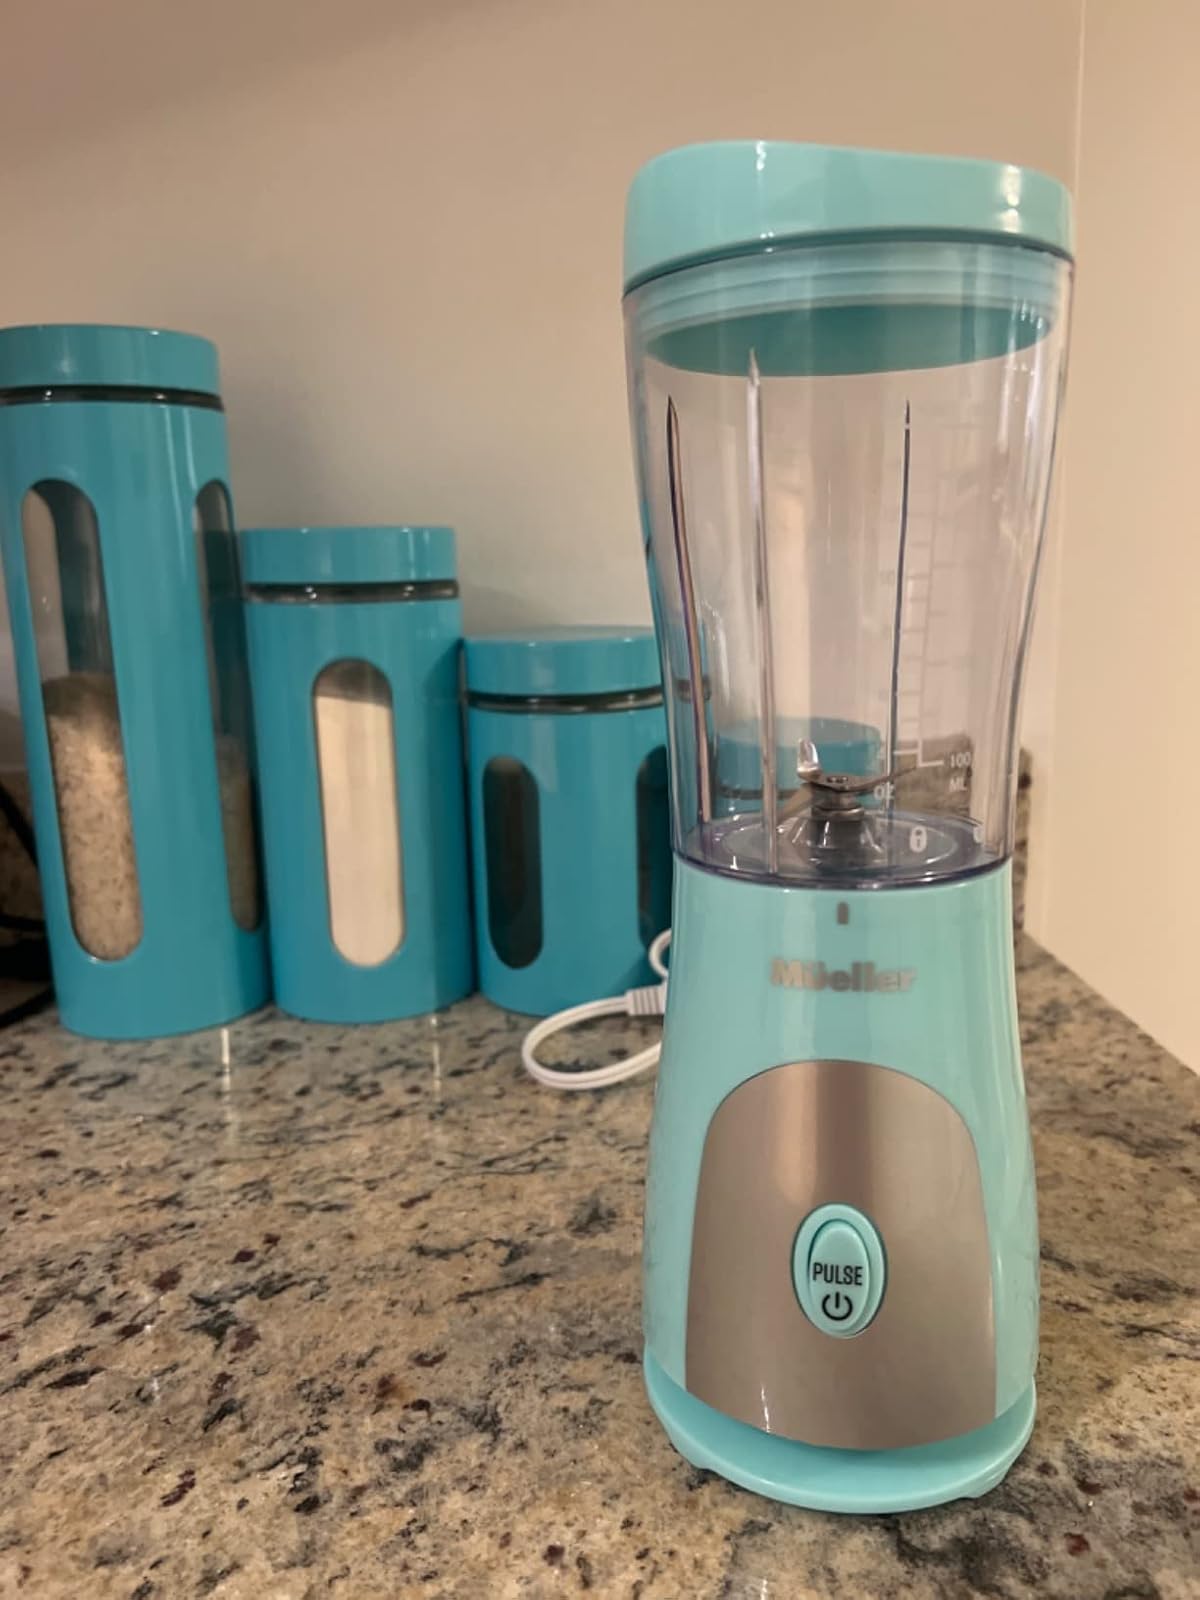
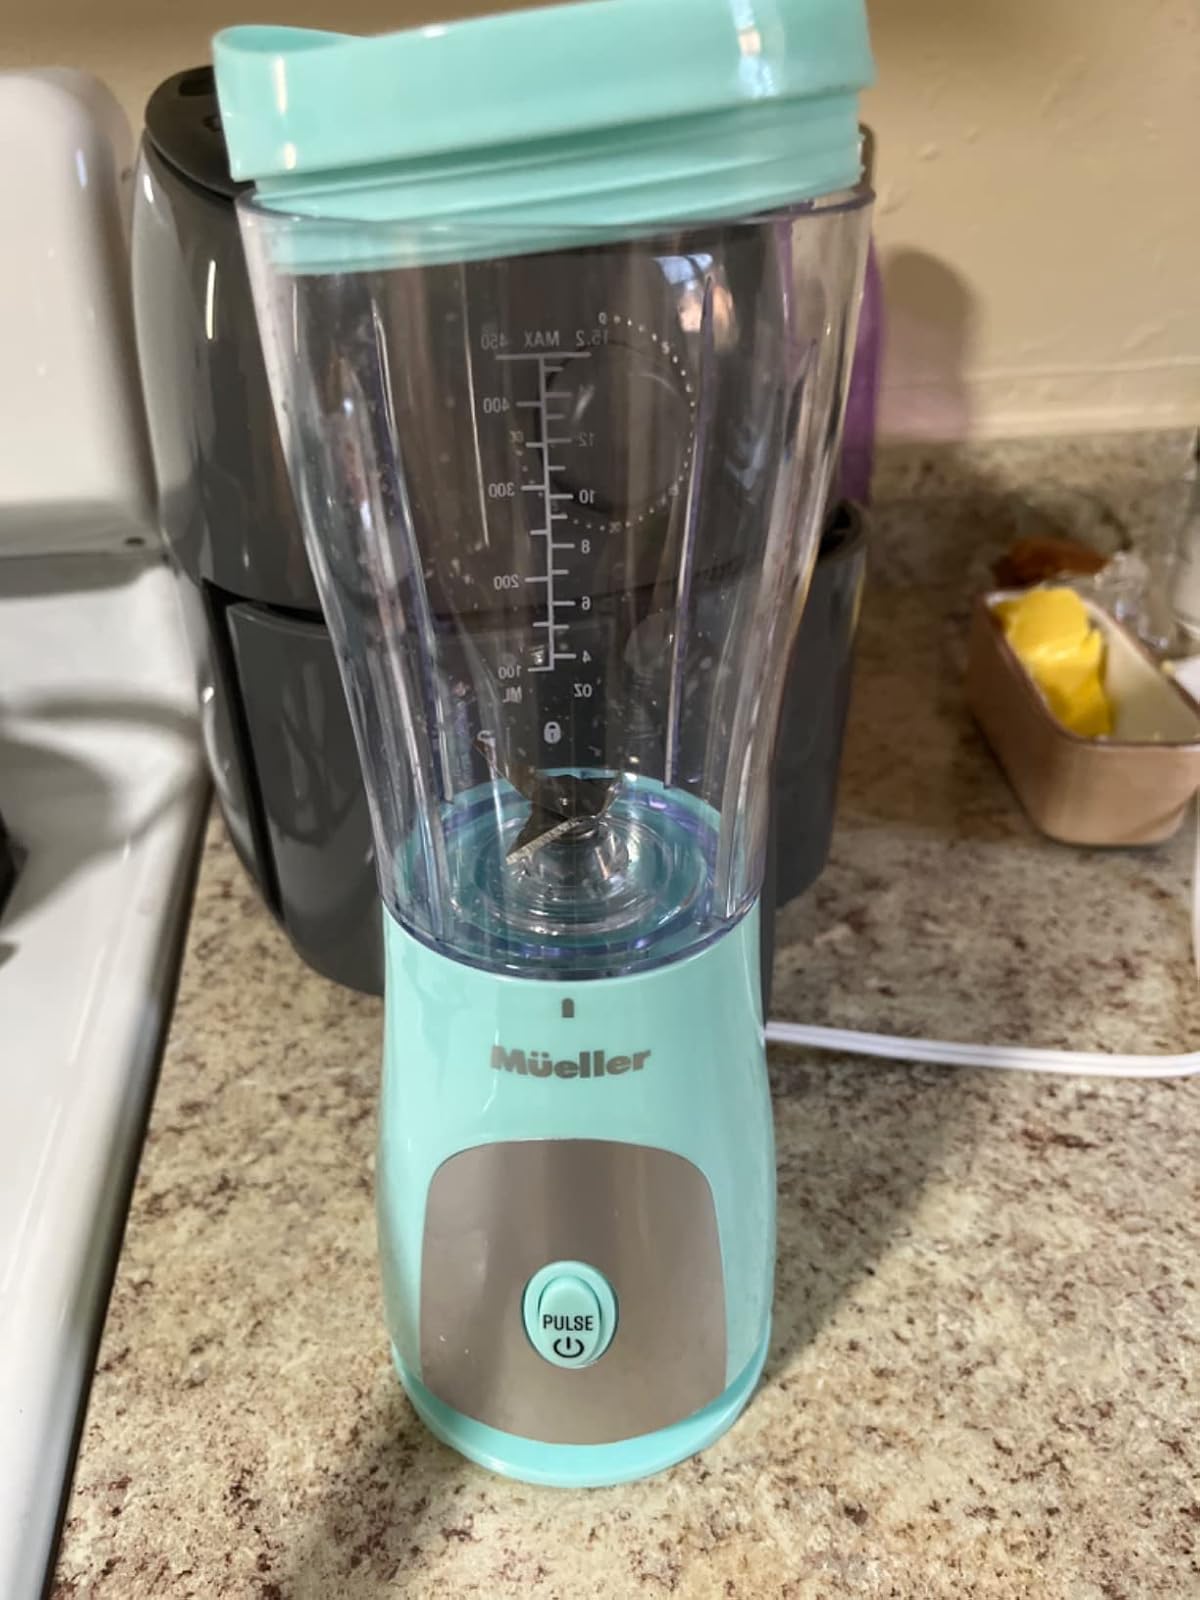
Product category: items_blender
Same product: yes